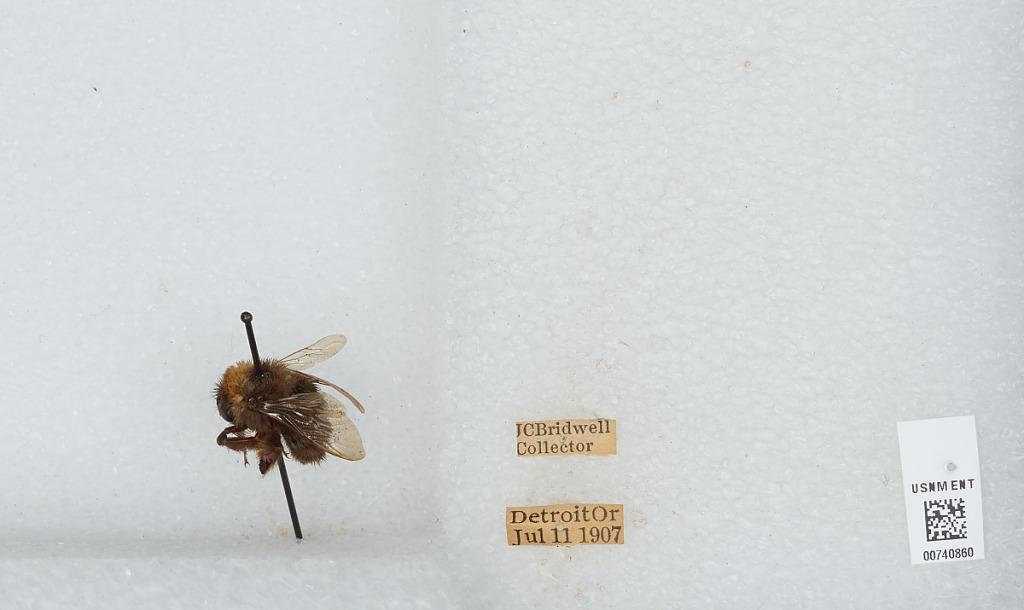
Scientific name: Bombus (Bombus) terricola Kirby
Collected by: J. Bridwell
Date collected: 1907-7-11
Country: United States
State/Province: Oregon
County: Marion
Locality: Detroit
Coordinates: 44.7356, -122.151